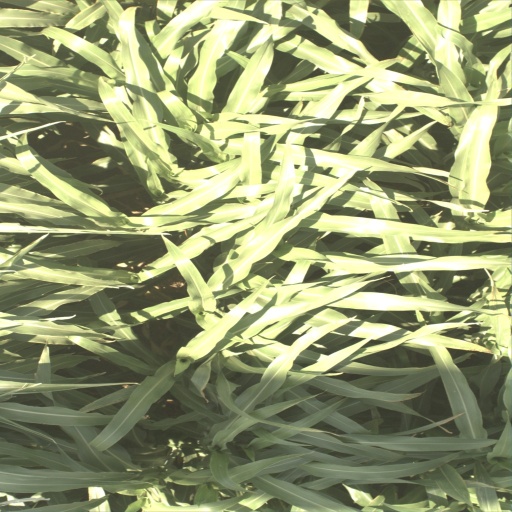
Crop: sorghum